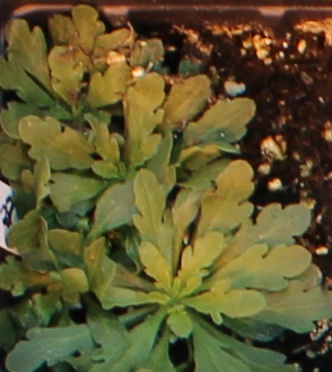
Label: Horseweed